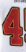
Number: 4